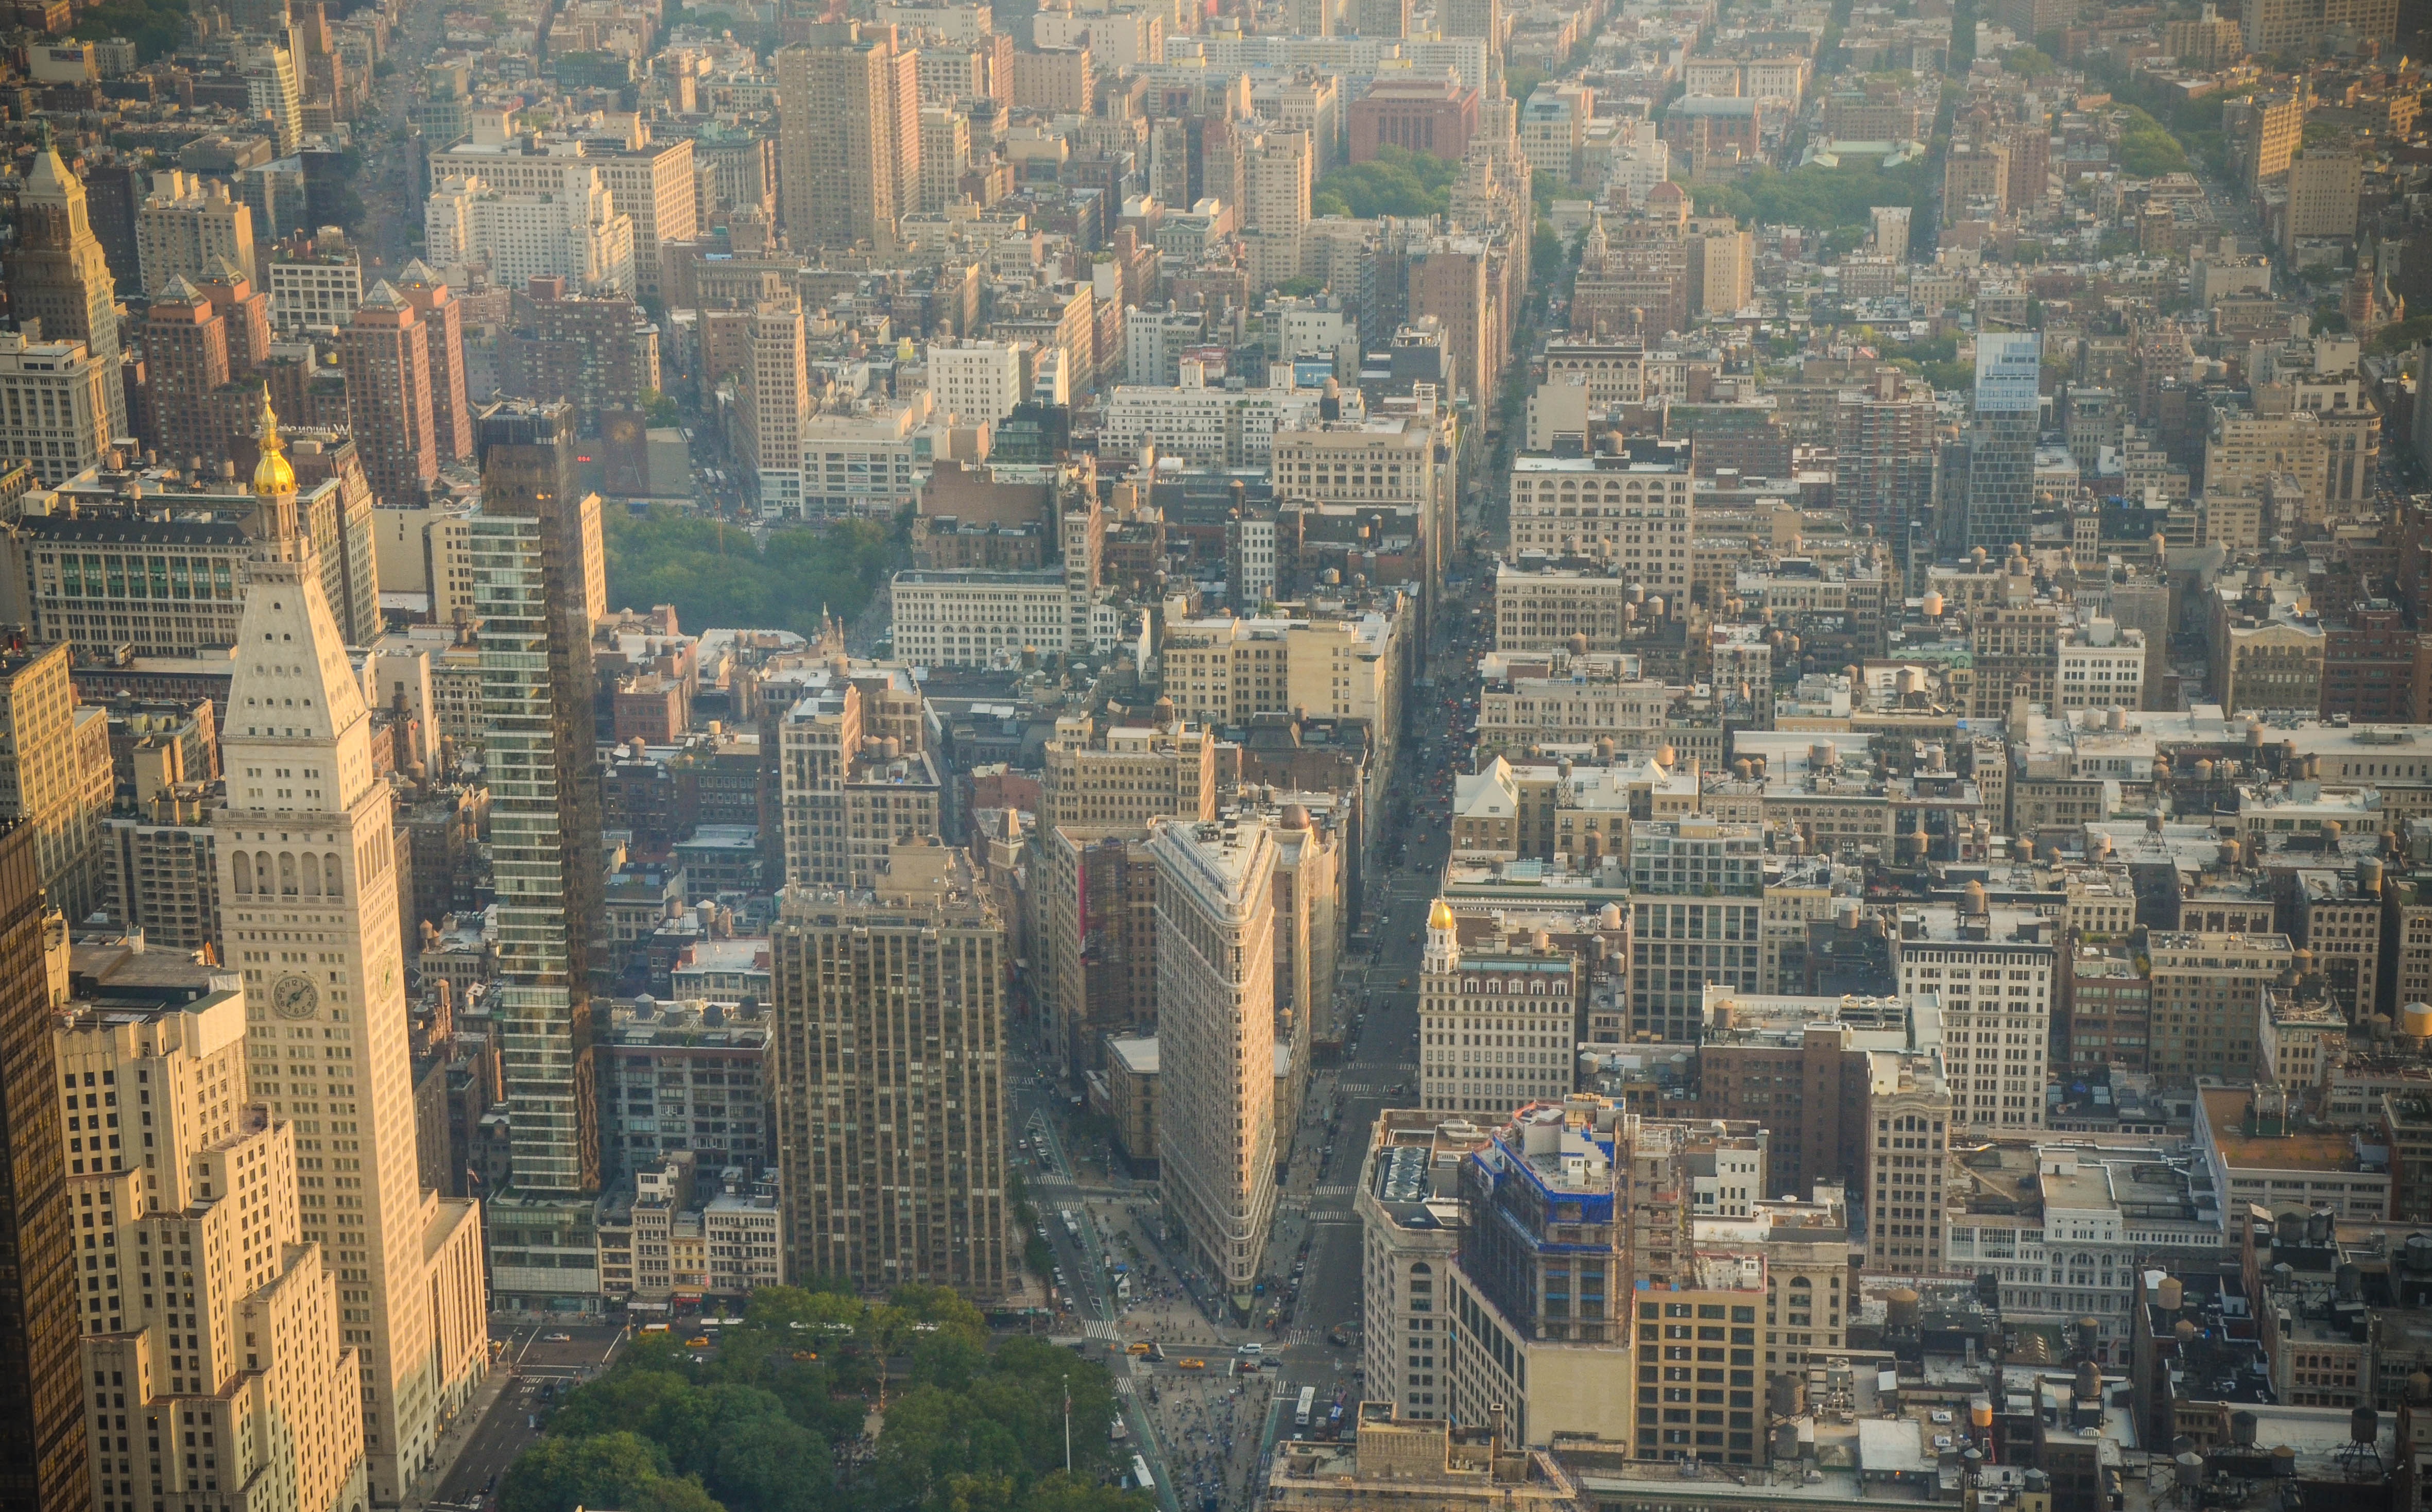
skyline, town, city, skyscraper, new york, manhattan, cityscape, downtown, tower block, drone, metropolis, neighbourhood, bird's eye view, aerial photography, urban area, residential area, human settlement, metropolitan area